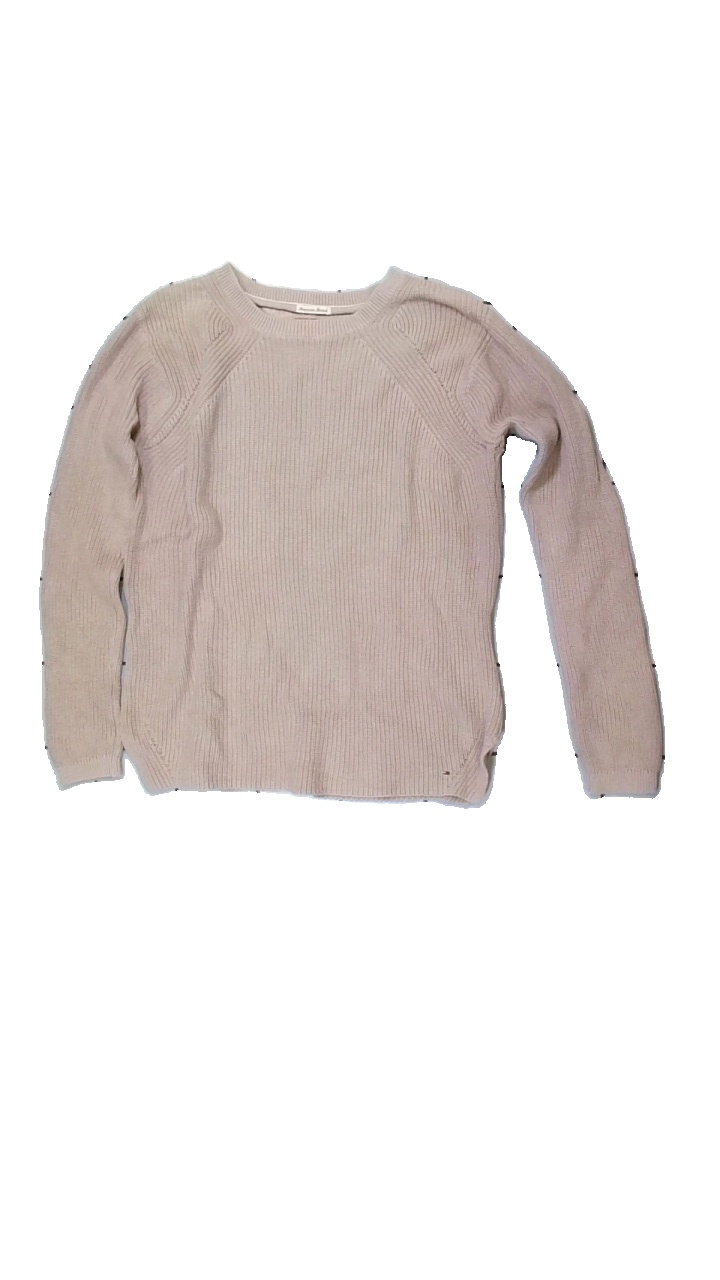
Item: Sweater (Ladies)
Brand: Tommy Hilfiger
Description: rosa stickad tröja, hål i armhåla
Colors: Pink
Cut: Regular
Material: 100% cotton
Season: All
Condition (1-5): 3
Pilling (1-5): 5
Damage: hål armhåla
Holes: Major
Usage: Export
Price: <50